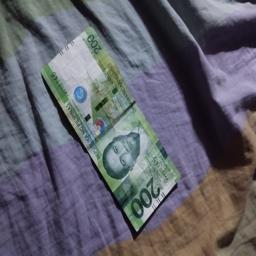
Label: 200_Front